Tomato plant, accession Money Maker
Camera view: bottom (45 deg); turntable rotation: 180 degrees
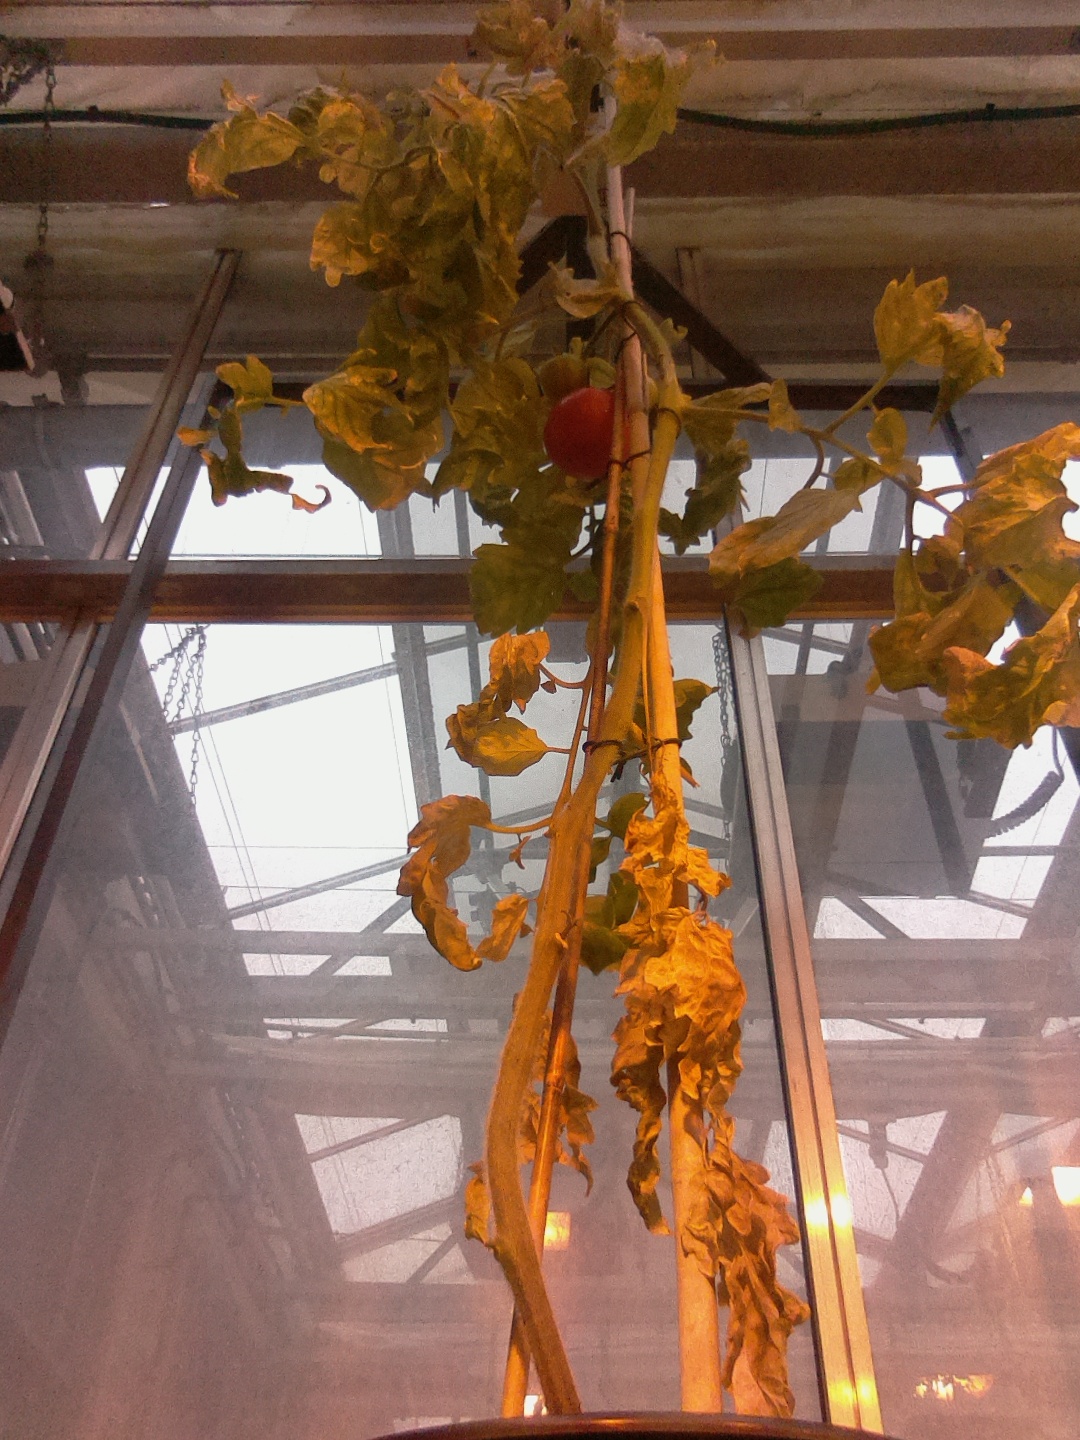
BBCH growth stage 81: 10%-20% of fruits show typical fully ripe color